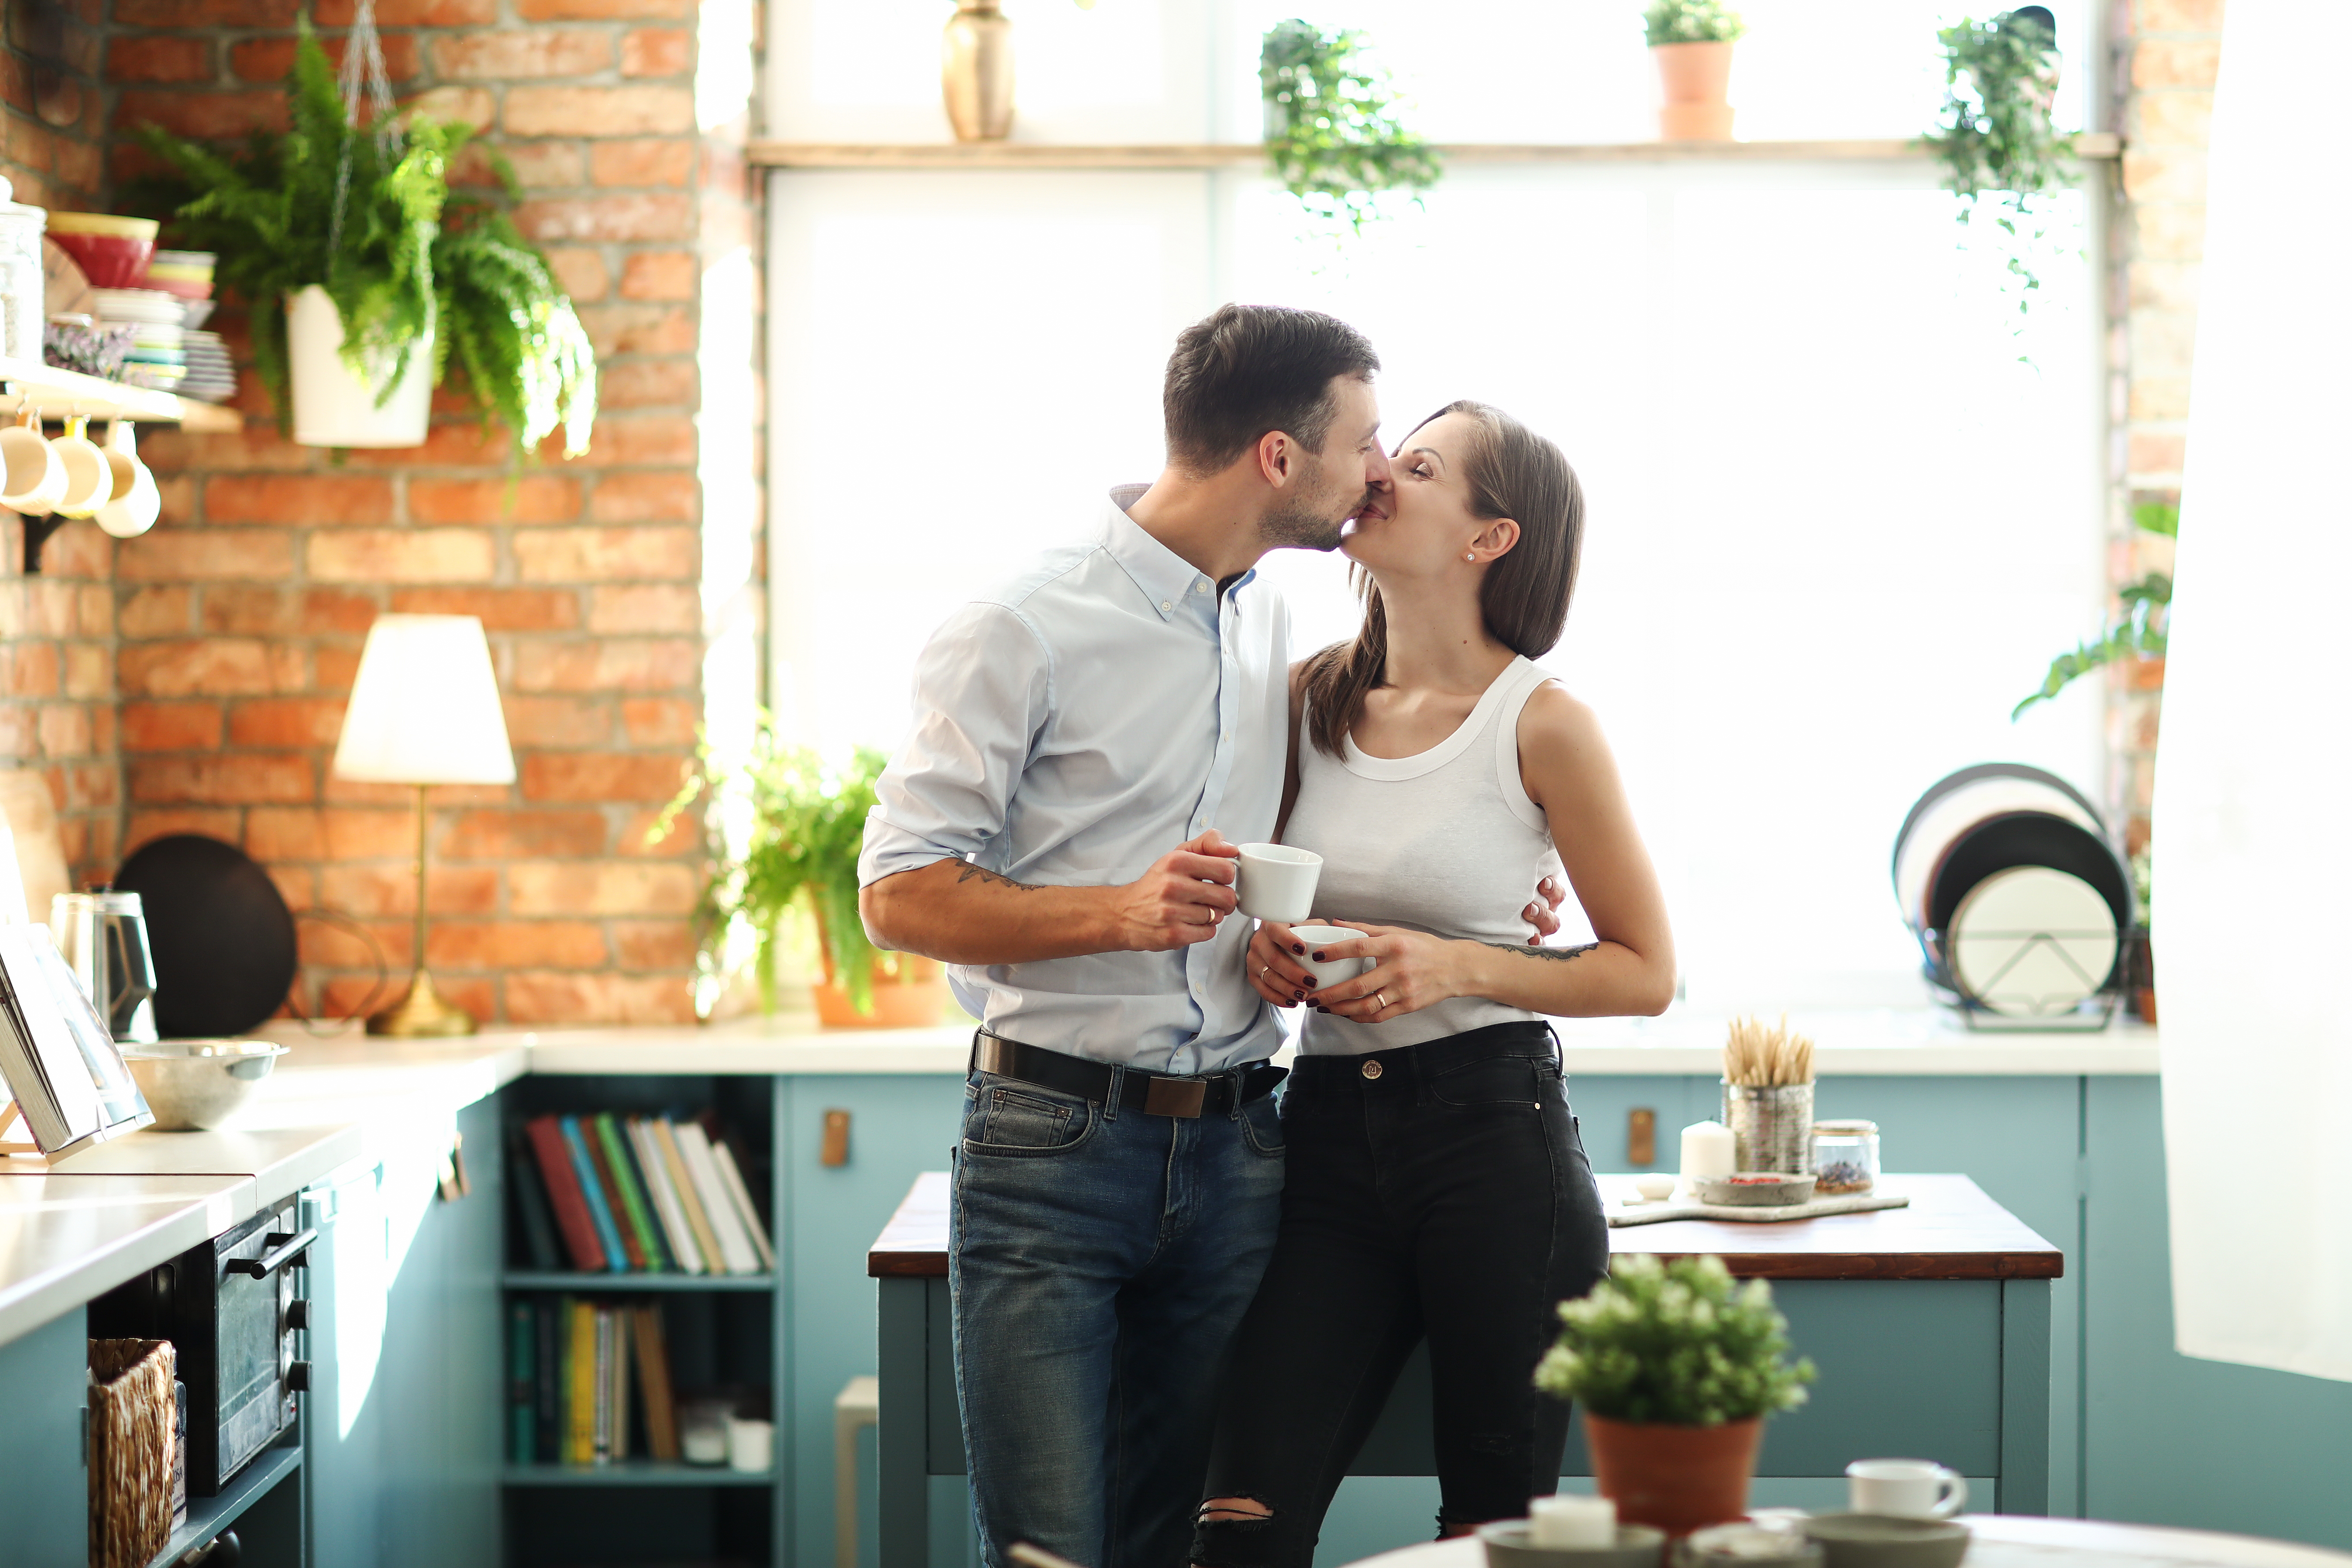
affectionate, kitchen, apartment, attractive, beautiful, beauty, boyfriend, casual, couple, culinary, date, dating, day, daytime, dinner, family, female, flirting, girl, girlfriend, handsome, happy, home, housewife, interior, kitchenware, lifestyle, light, love, lovely, man, morning, pleasure, quality of life, recreation, relationship, romance, romantic, seductive, woman, young, 2, table, window, plants, coffee, drink, kiss, photograph, room, interaction, houseplant, design, event, house, ceremony, interior design, waist, fashion accessory, furniture, wedding, ear